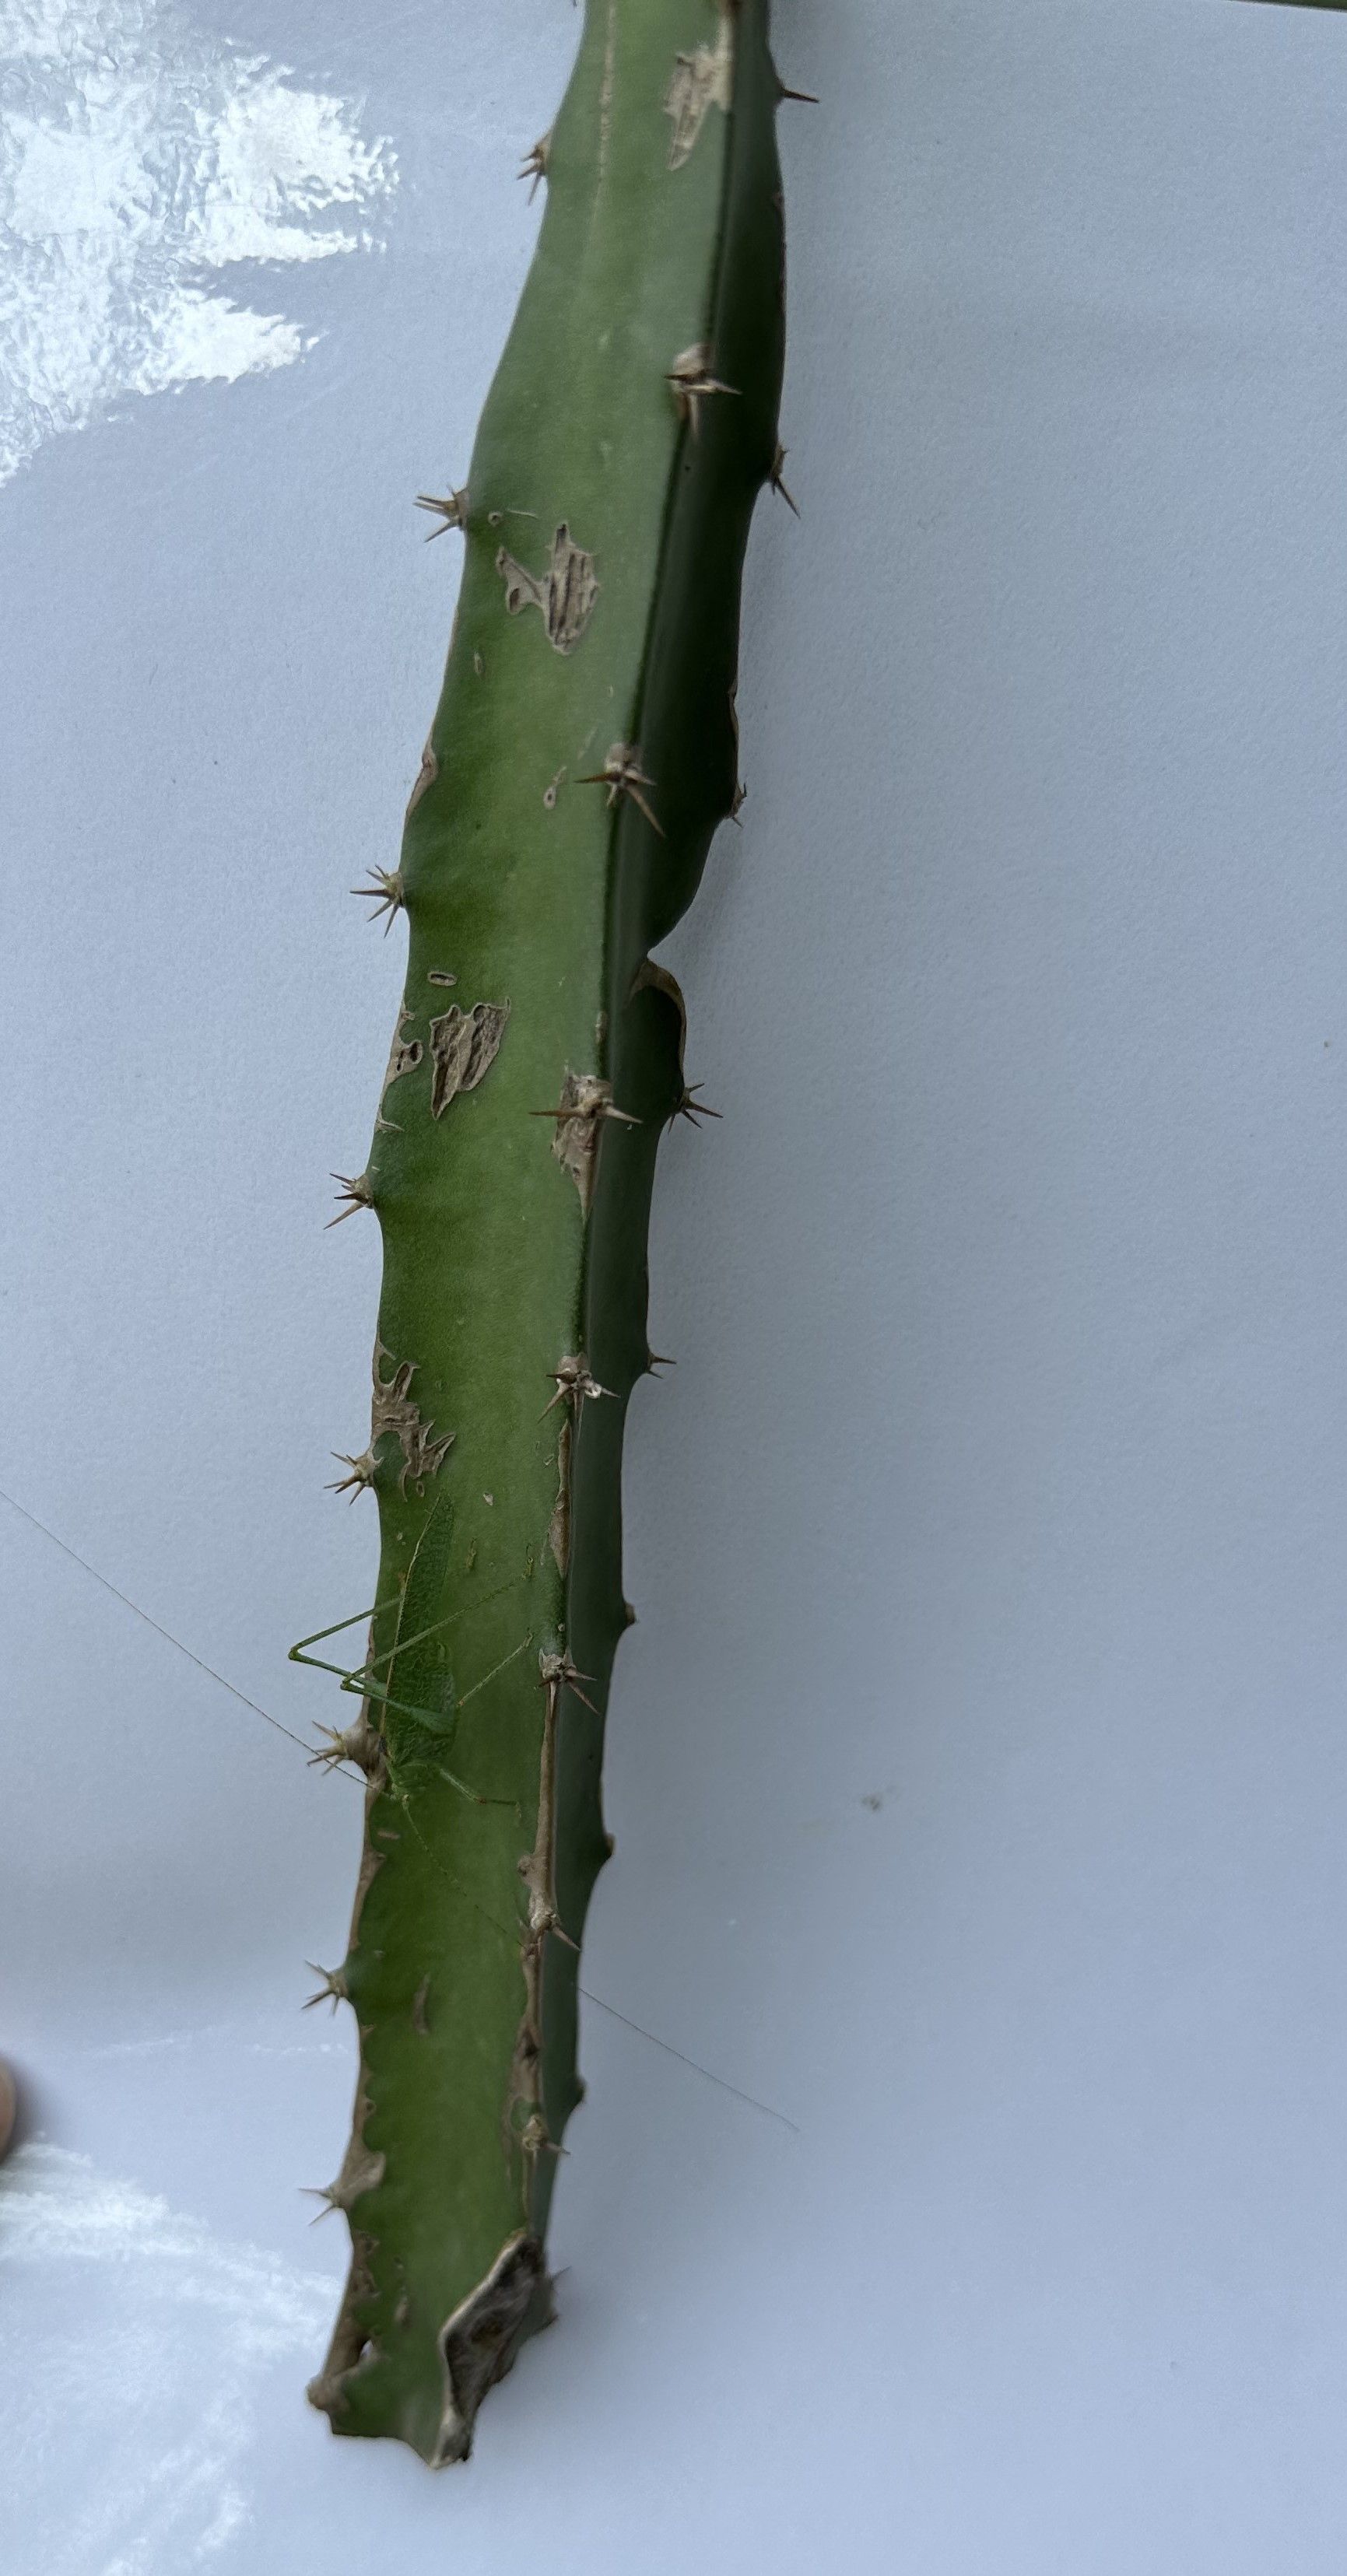
Label: Good leaf